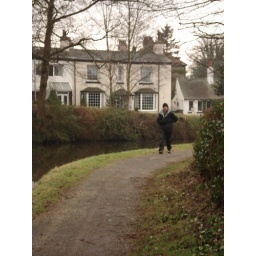
This is a man walking on the tow path with an attractive white house in the background. Taken 7.02.2010.